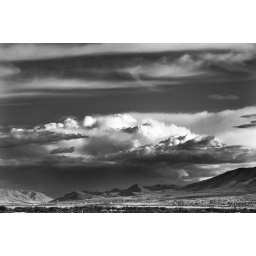
over utah lake bw fg cool cloud